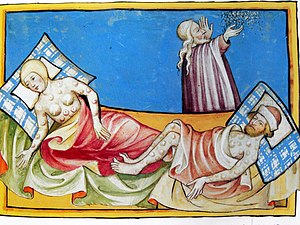
Den sorte død / Symptomer
Toggenburg-Biblen fra 1411, — 60 år efter Den sorte død. Billedet viser sygdomsramte med bylder.[13]
Den sorte død var en pandemi af historisk pest i midten af 1300-tallet.